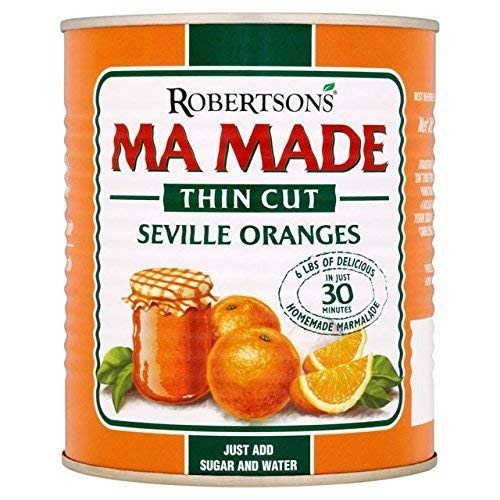
Item Name: Robertson's Orange Mamade Thin Cut Orange Marmalade Mix 850gX2PK
Product Description: Hartley's Ma Made Thin Cut Seville Oranges is delicious homemade marmalade. It is made in just 30 minutes. Just add sugar and water. It is free from artificial colours, flavours or preservatives. This product comes in recyclable pack.
Value: 60.0
Unit: Ounce

Price: 25.5